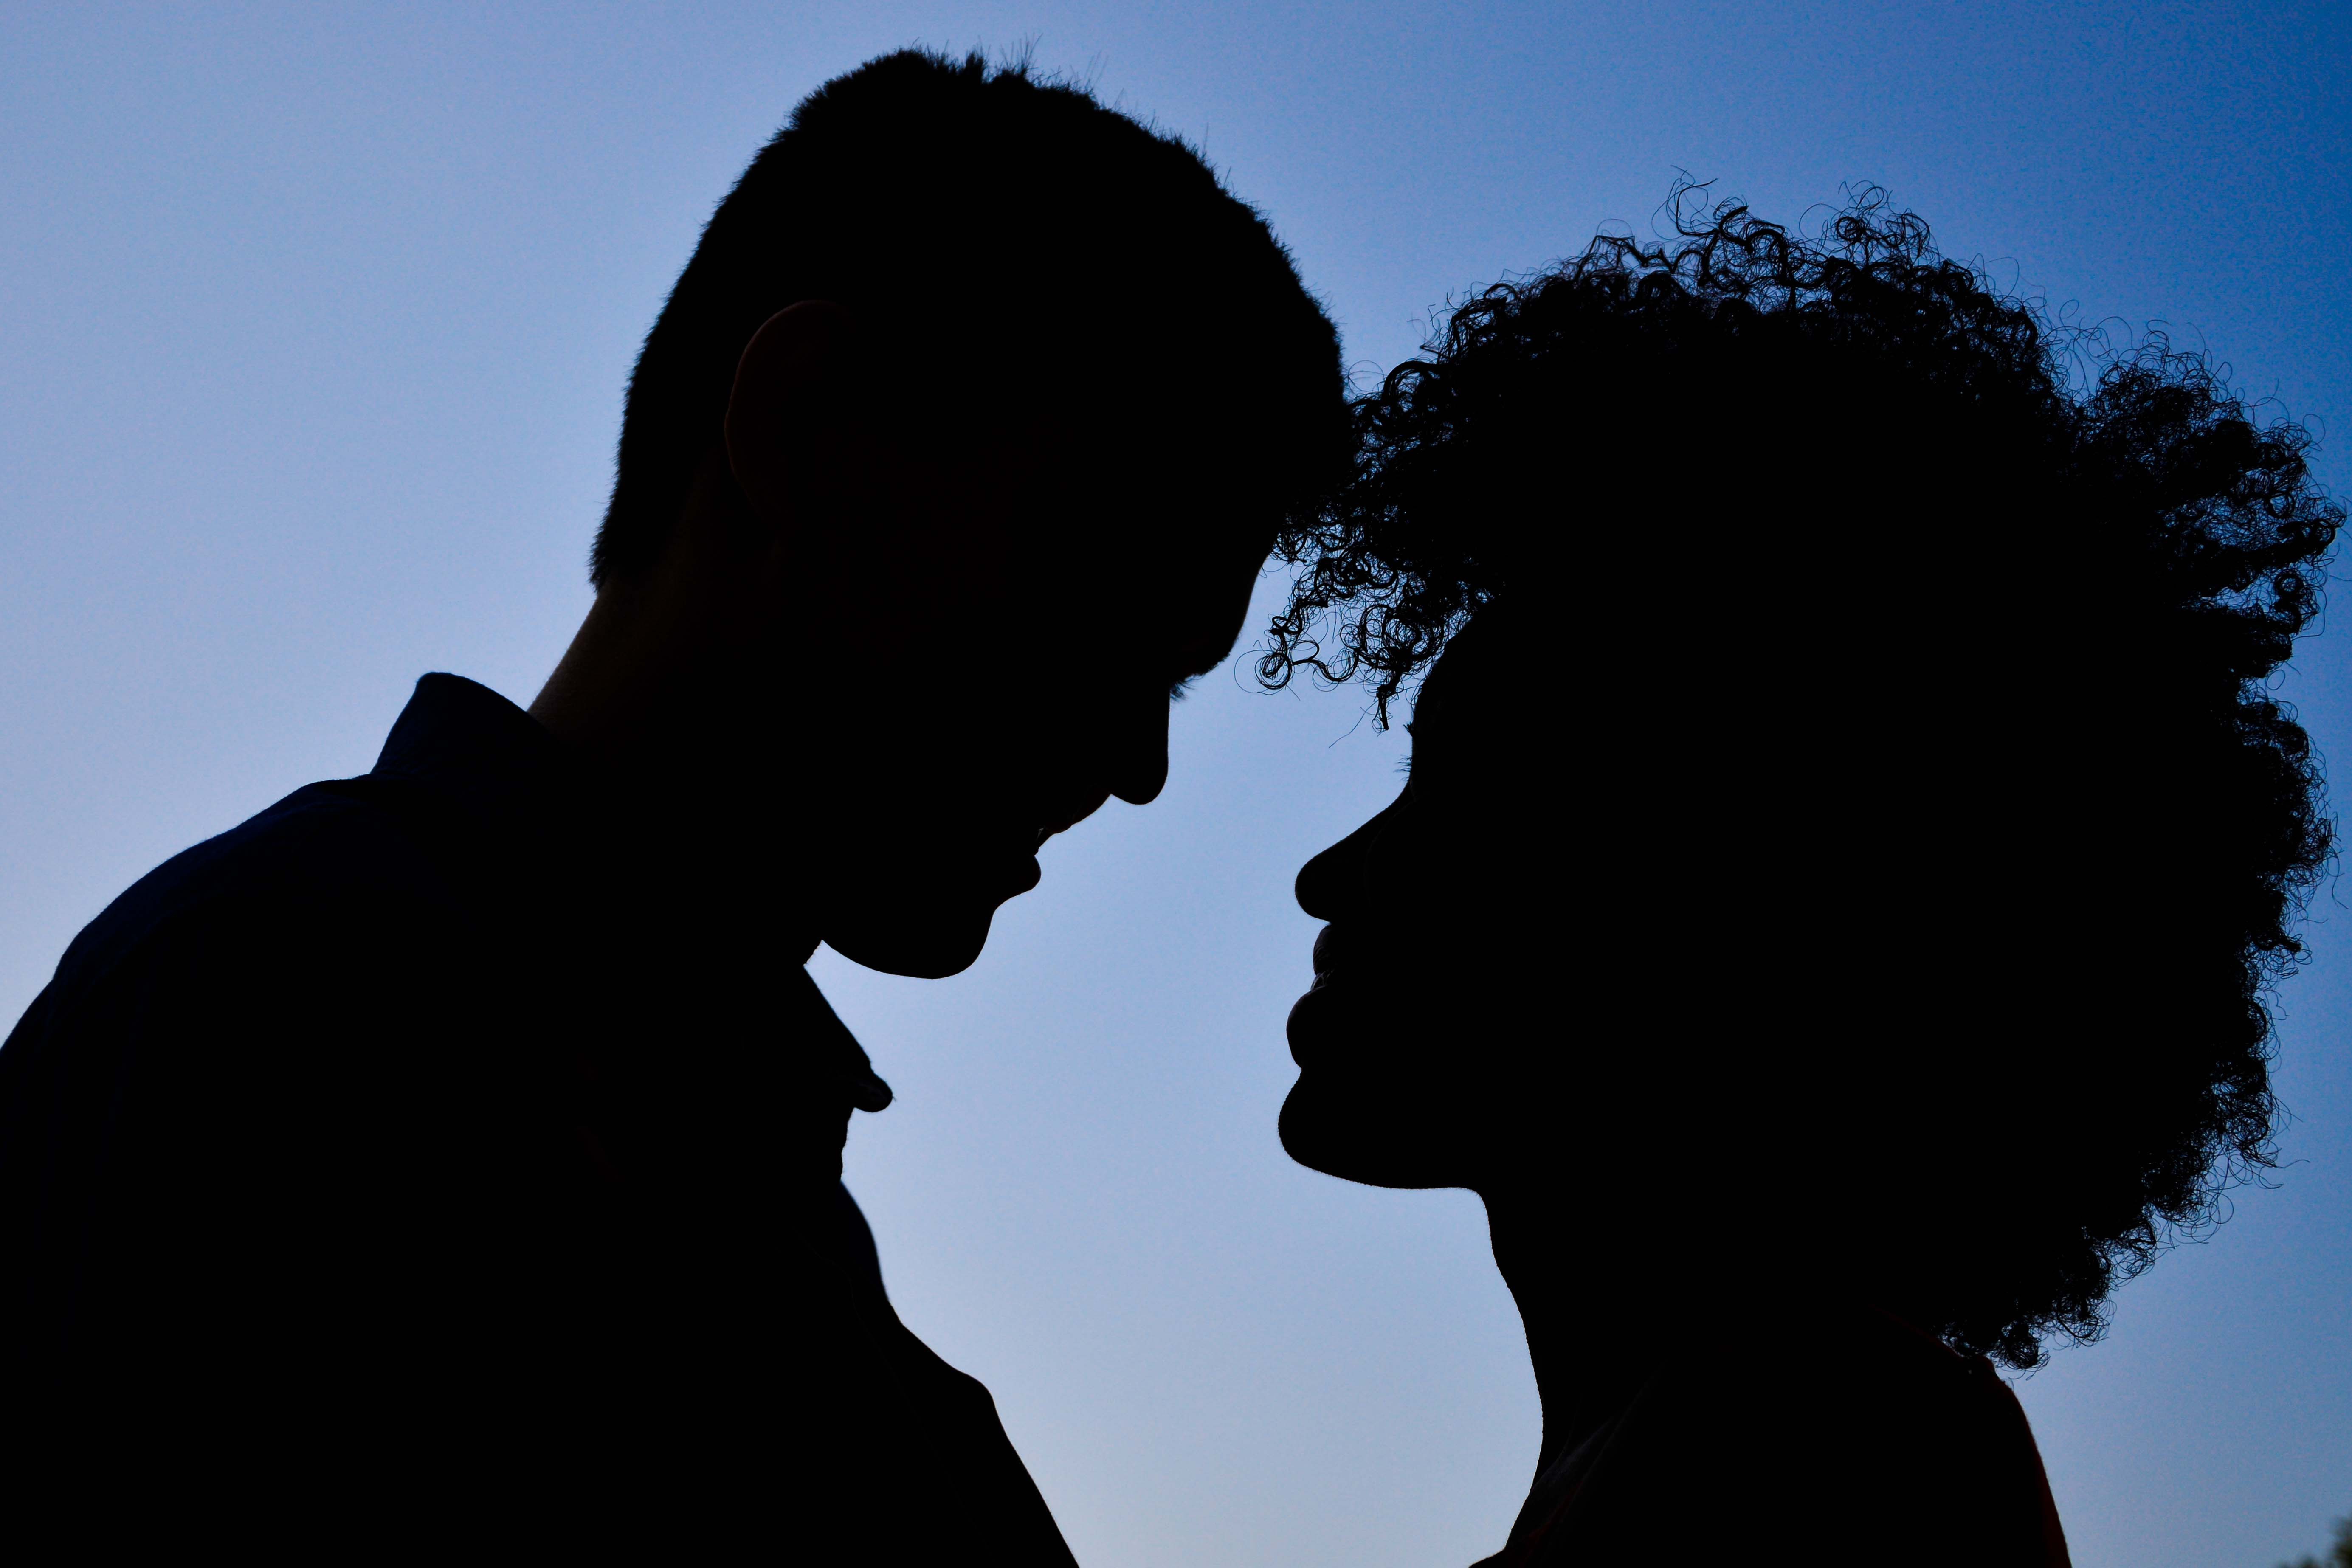
silhouette, person, black and white, sky, sunlight, emotion, interaction, monochrome photography, human action